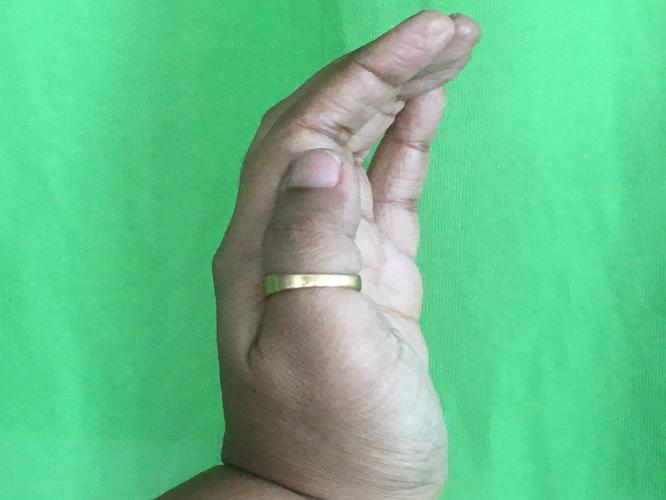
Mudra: Sarpasirsha
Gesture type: single_hand